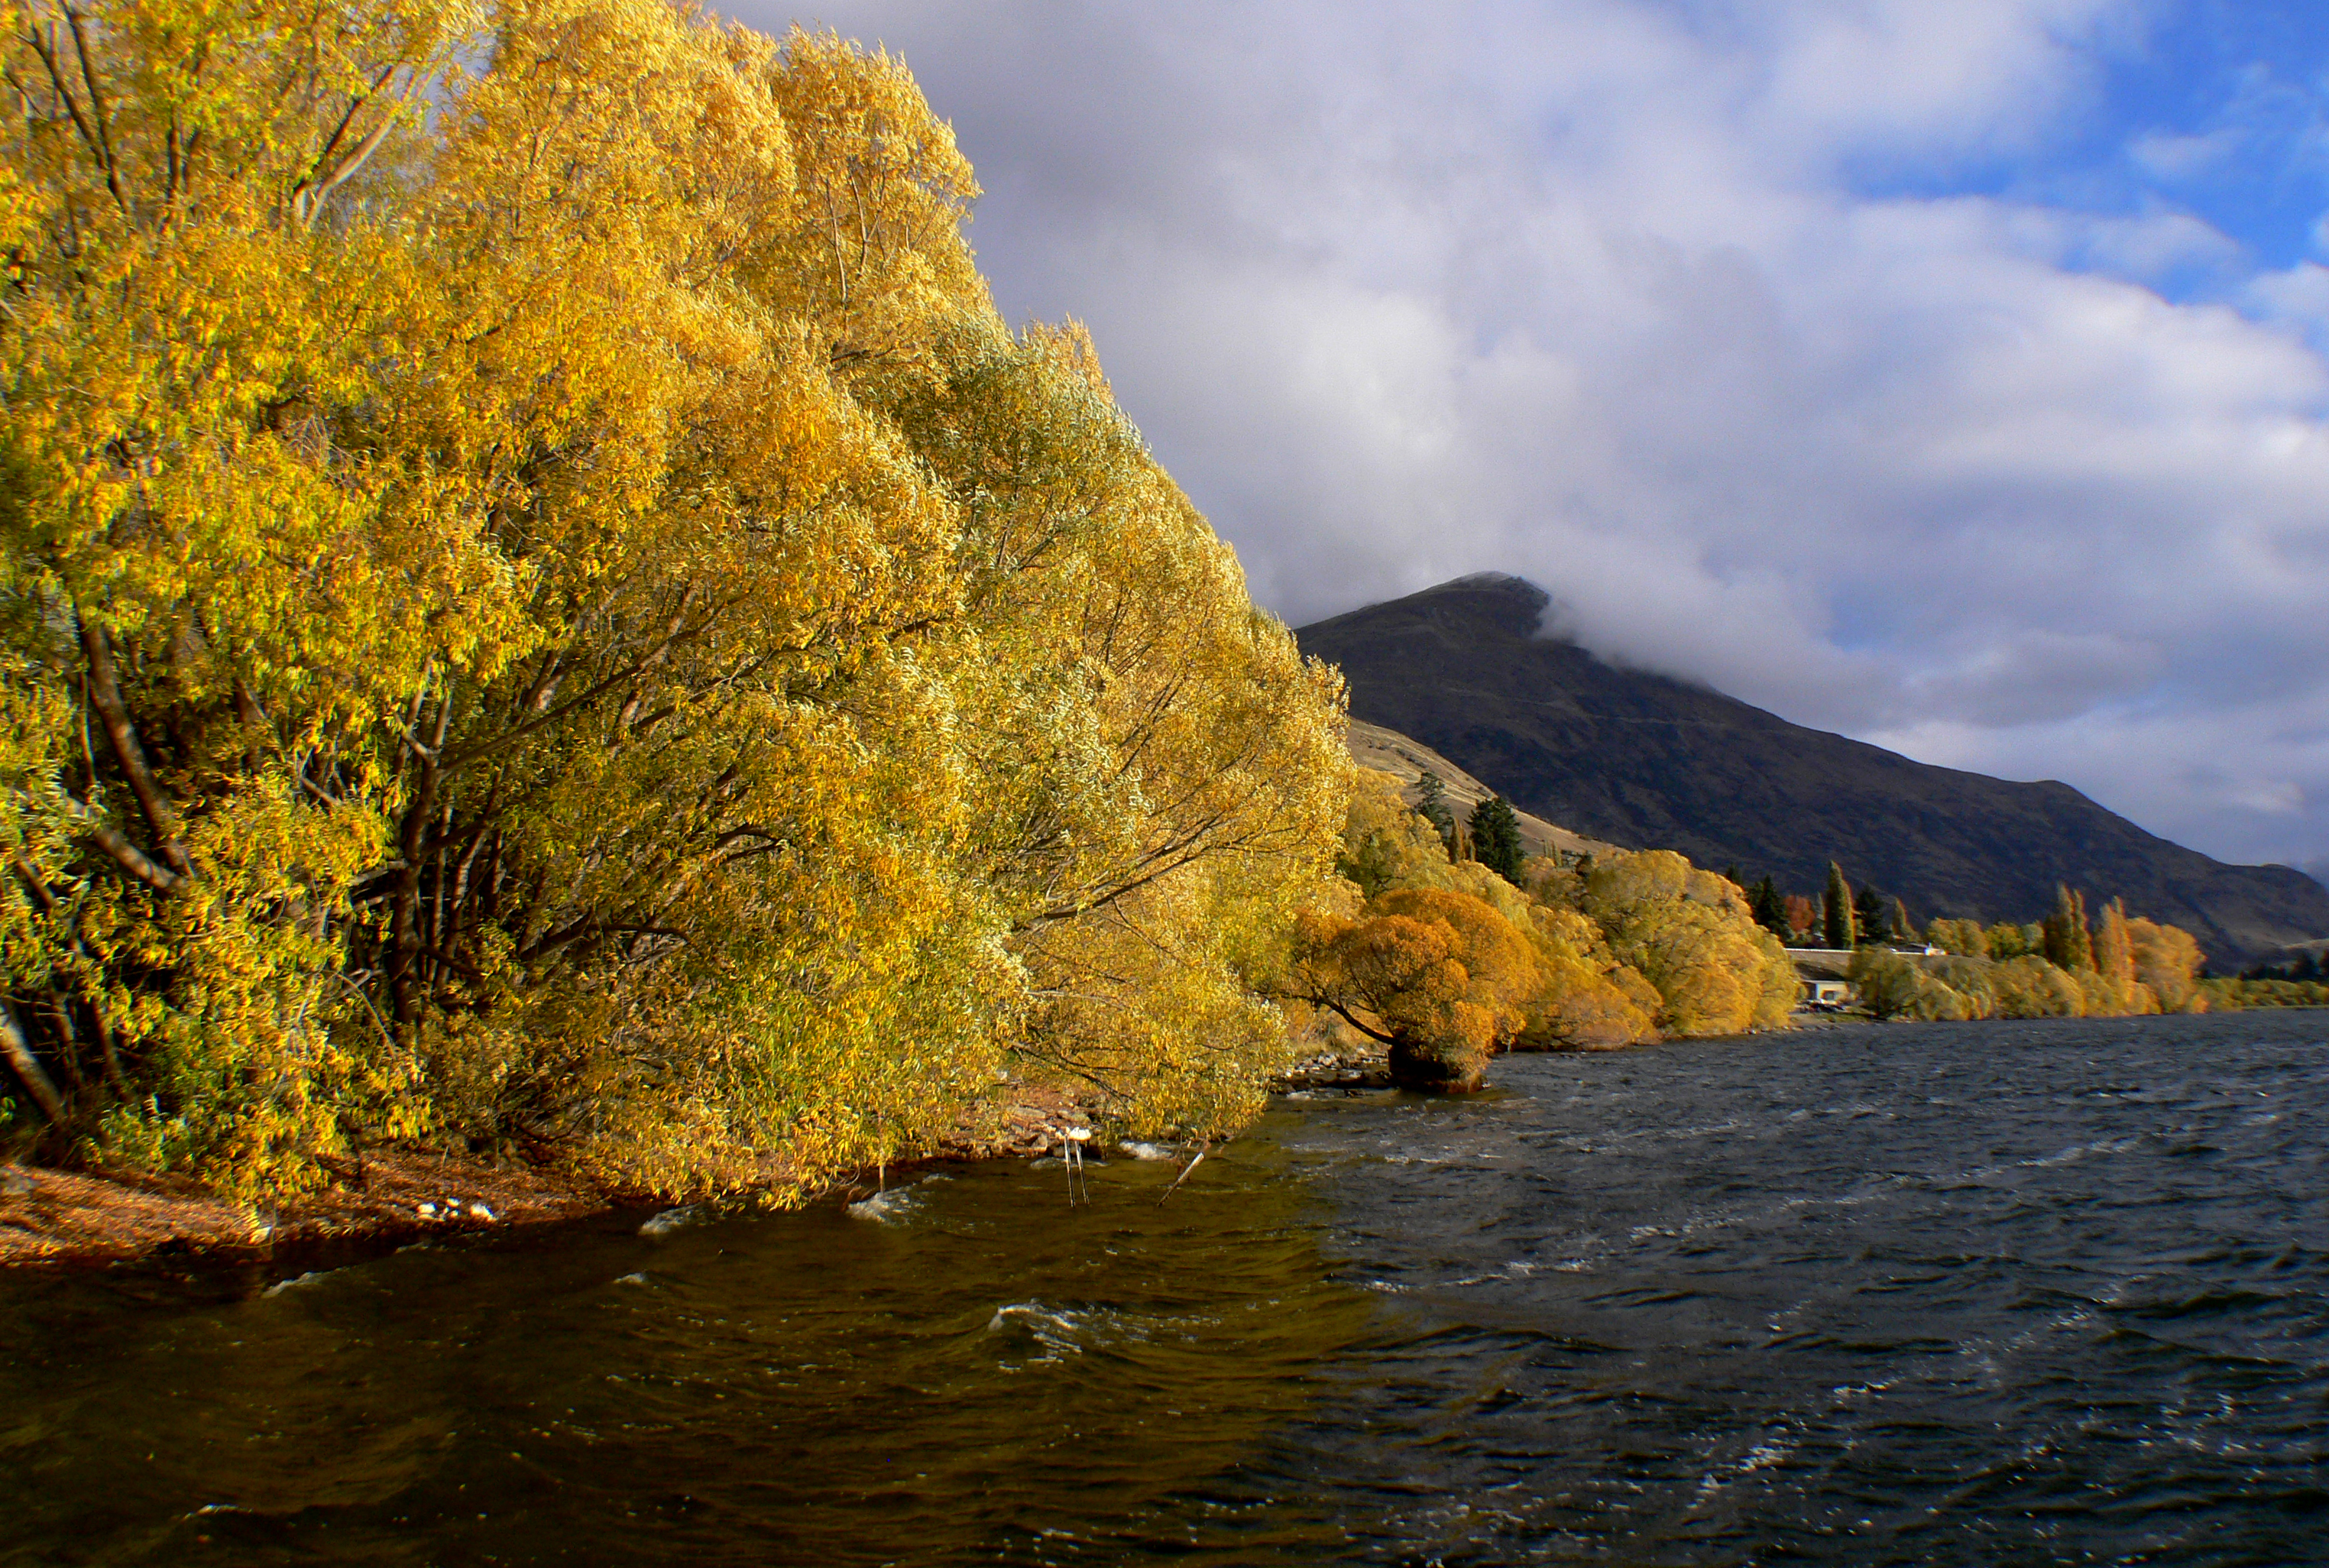
landscape, tree, water, nature, rock, wilderness, mountain, cloud, sunlight, morning, leaf, fall, flower, lake, river, valley, stream, golden, reflection, autumn, season, body of water, hayes, seasons, newzealand, otago, queenstown, southislandscenerylake, loch, landform, geographical feature, woody plant, mountainous landforms